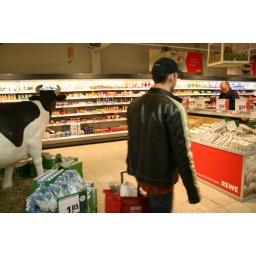
Tom walks right by what appears to be a life-sized plastic cow withouth even looking up.